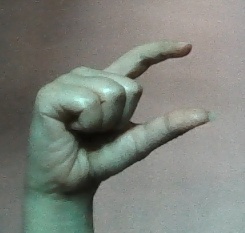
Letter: dal